New Perry Hotel

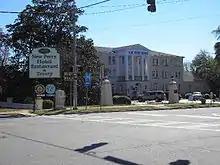
Street view

New Perry Hotel was a historic hotel in Perry, Georgia, located at 800 Main Street. It consisted of a three-story, 40 room Neoclassical hotel built in 1925, and a one-story, eight-room Colonial Revival motel, which was built in 1955 and enlarged in 1959 with a pool, cabana, and 9 more rooms. In 1947 a kitchen and banquet hall were built. Between 1955 and 1959 the rear lobby was converted into the motel office and a card room was built. The original full-height portico was altered in 1965. The round Tuscan columns were replaced by square Tuscan columns.